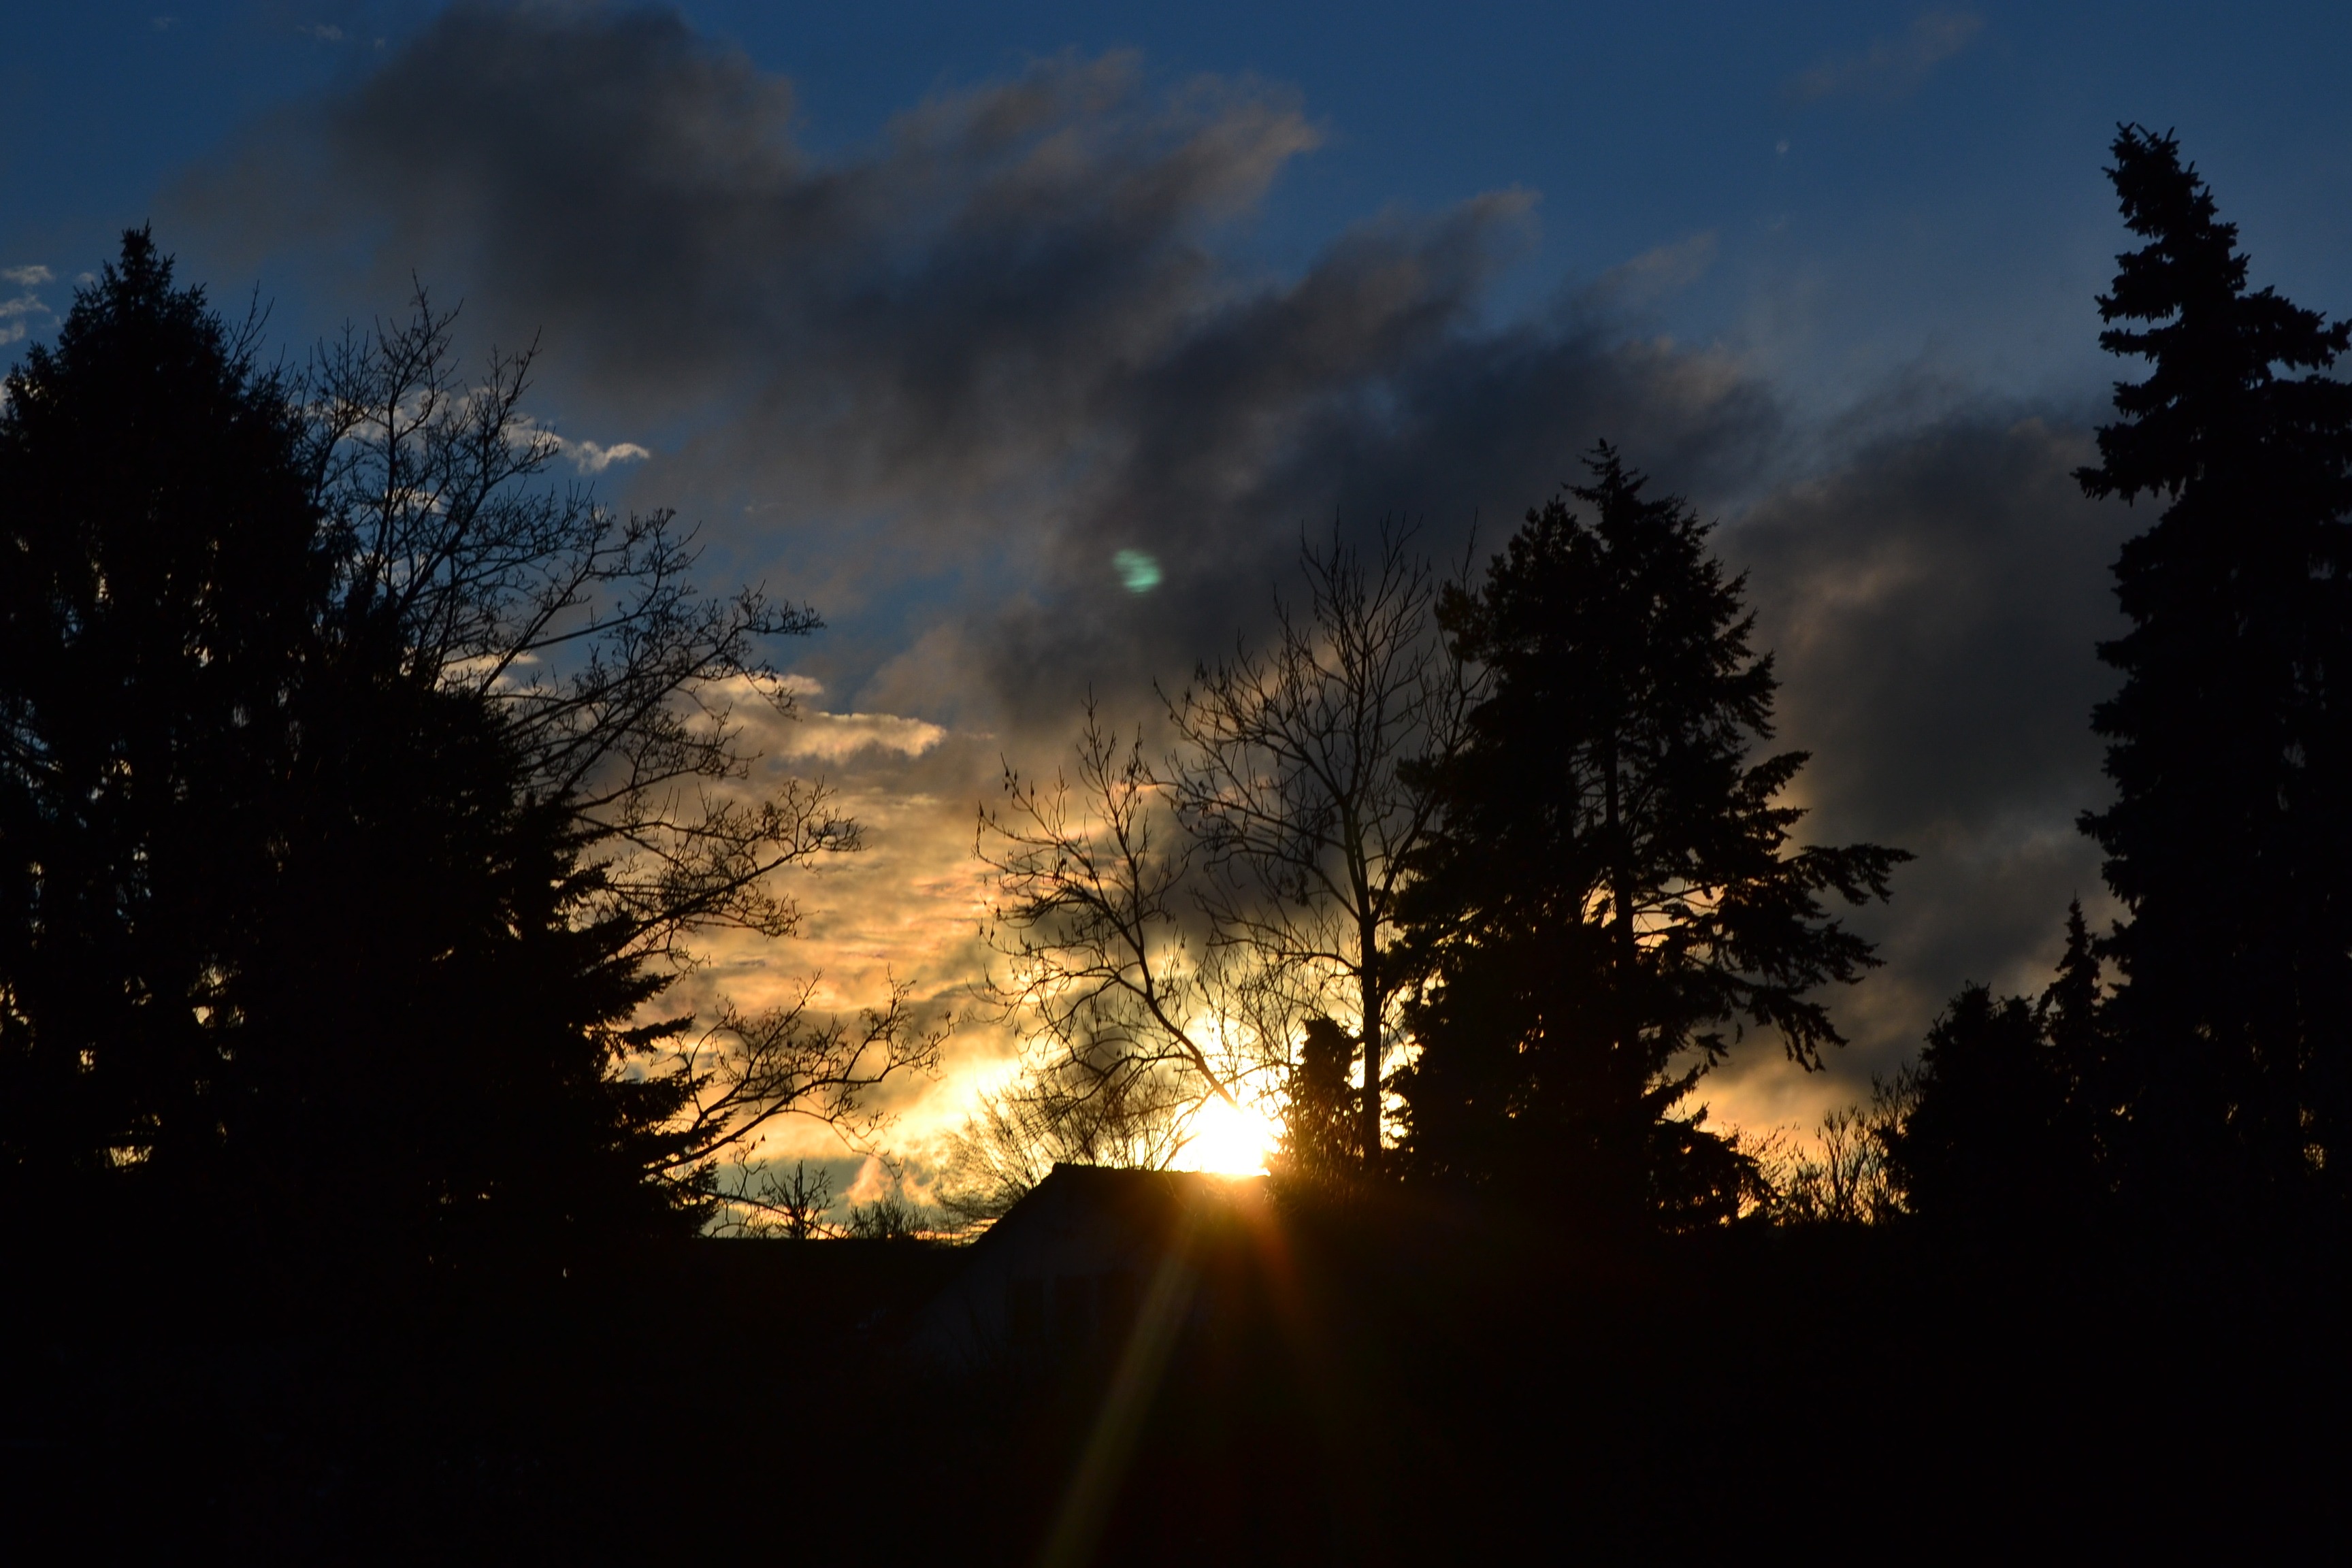
tree, nature, branch, light, cloud, sky, sun, sunrise, sunset, night, sunlight, morning, dawn, atmosphere, dusk, evening, reflection, darkness, blue, grey, clouds, rays, afterglow, astronomical object, atmospheric phenomenon, woody plant